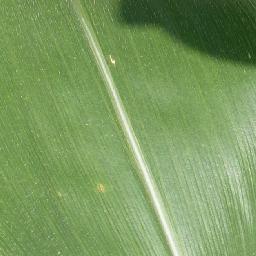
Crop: corn
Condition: (maize)_healthy